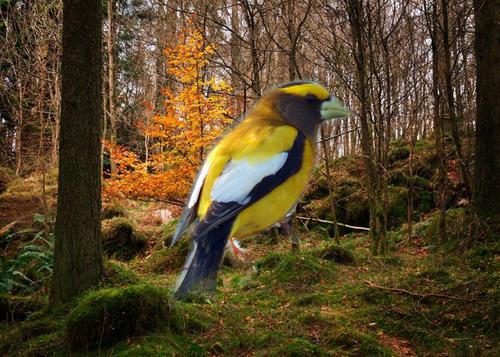
Bird species: Evening_Grosbeak
Bird type: landbird
Background: land